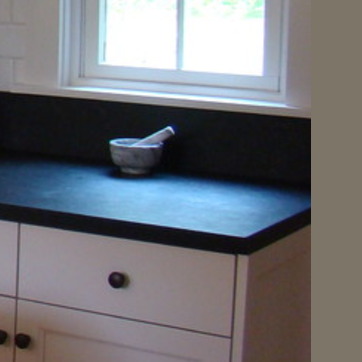
Material: polishedstone